Hellas quadrangle

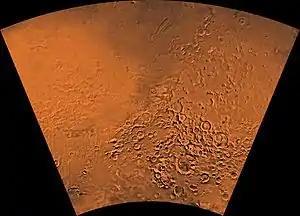
Image of the Hellas Quadrangle (MC-28). The northwestern part contains the eastern half of Hellas basin. The southwest part includes "Amphitrites volcano". The northern part contains Hadriaca Patera. The eastern part is mainly heavily cratered highlands.

The Hellas quadrangle is one of a series of 30 quadrangle maps of Mars used by the United States Geological Survey (USGS) Astrogeology Research Program. The Hellas quadrangle is also referred to as MC-28 (Mars Chart-28).